Describe the emotion expressed in this image:  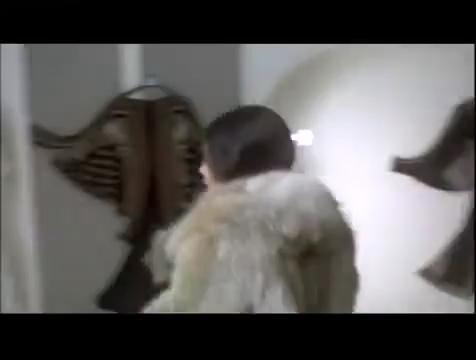
This person displays Fear, valence and arousal with high intensity.